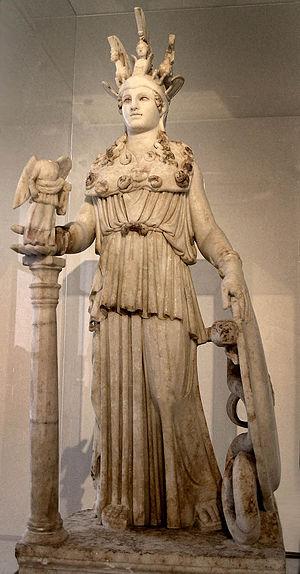
Athéna de Varvakeion, statuette de marbre pentélique trouvée à Athènes près de l'école Varvakeion. C'est la mieux préservée des copies connues de la statue chryséléphantine d'Athéna Parthénos par Phidias, érigée dans le Parthénon en 447 a. C. L'original avait environ 12 fois la taille de cette copie de Varvakeion. Première moitié du IIIe s. ap. J.-C.
Le musée national archéologique d’Athènes est le principal musée archéologique de Grèce. Il dépend directement du Directorat général des antiquités rattaché au ministère grec de la Culture. Il est dirigé par Georgios Kakavas. Il possède l’une des plus vastes collections d’antiquités grecques au monde. Il abrite plus de 20 000 objets datant de la préhistoire à la fin de l'Antiquité venus de l'ensemble de la Grèce.